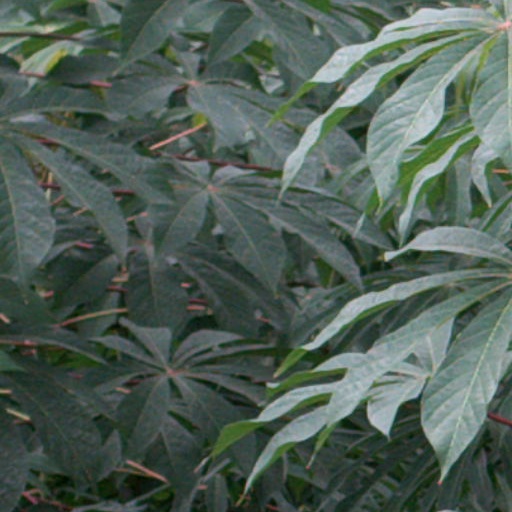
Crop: cassava